Lemur

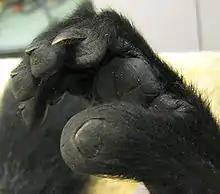
Close-up of a ruffed lemur's foot, showing the toilet-claw on the second toe and nails on all other toes

Like all primates, lemurs have five divergent digits with nails (in most cases) on their hands and feet. Most lemurs possess a laterally compressed, elongated nail, called a toilet-claw, on the second toe and use it for scratching and grooming. In addition to the toilet-claw, lemurs share a variety of other traits with other strepsirrhine primates, which include a rhinarium (or "wet nose"); a fully functional vomeronasal organ, which detects pheromones; a postorbital bar and the lack of postorbital closure (a wall of thin bone behind the eye); orbits (bony sockets that enclose the eye) that are not fully facing forward; left and right mandible (lower jaw) bones that are not fully fused; and a small brain-to-body mass ratio.